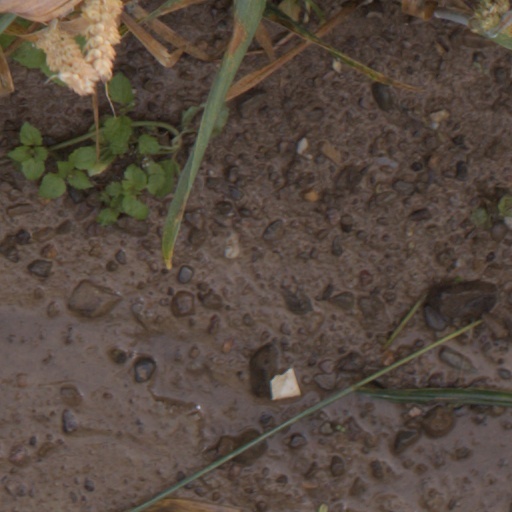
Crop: wheat